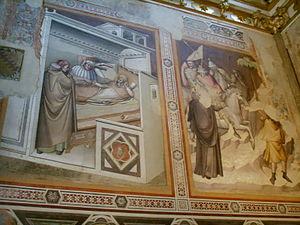
La Chapelle Bardi est une chapelle de la basilique Santa Maria Novella de Florence, située immédiatement à l'extrémité droite du transept.
Dalmasio Scannabecchi ou plus précisément Dalmasio di Jacopo degli Scannabecchi, né à Bologne en 1325 et mort en 1374, est un peintre italien des débuts de la Renaissance, un des protagonistes de l'école bolonaise.